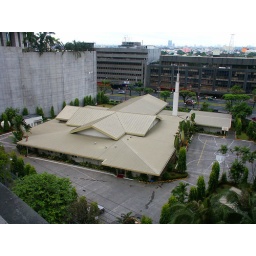
Outside view from my bedroom window in our condotel at Makati's Somerset Salcedo